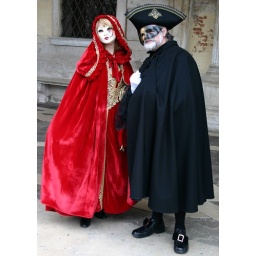
Classy couple; a study in red and black (IMG_3871a)